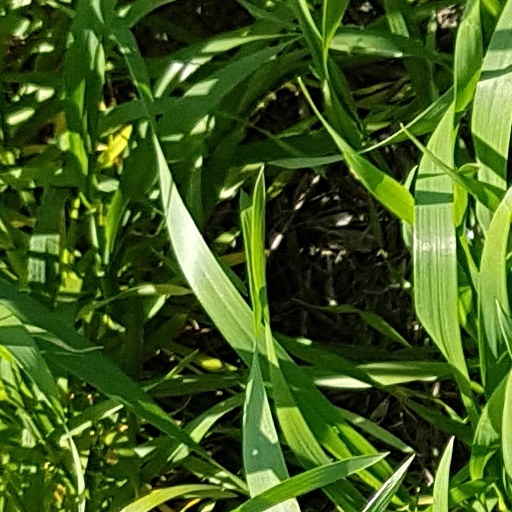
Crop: wheat